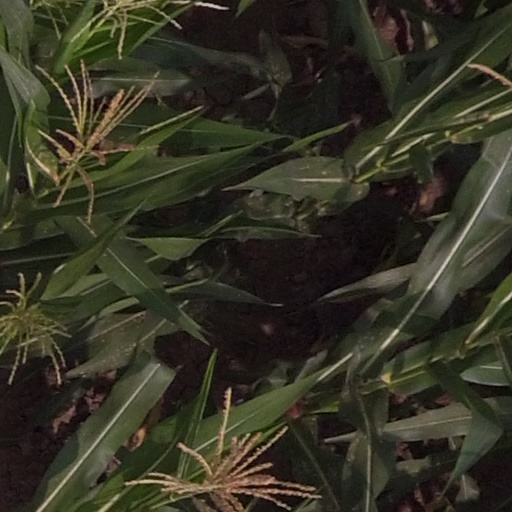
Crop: maize; corn